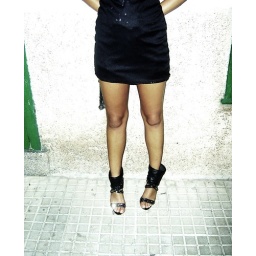
My friends legs standing against the wall in Mallorca, Spain